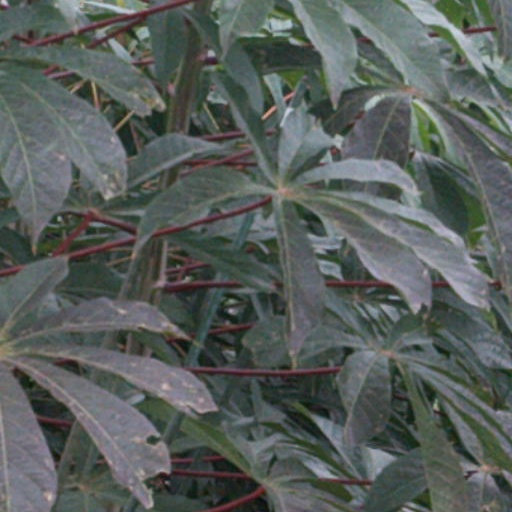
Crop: cassava